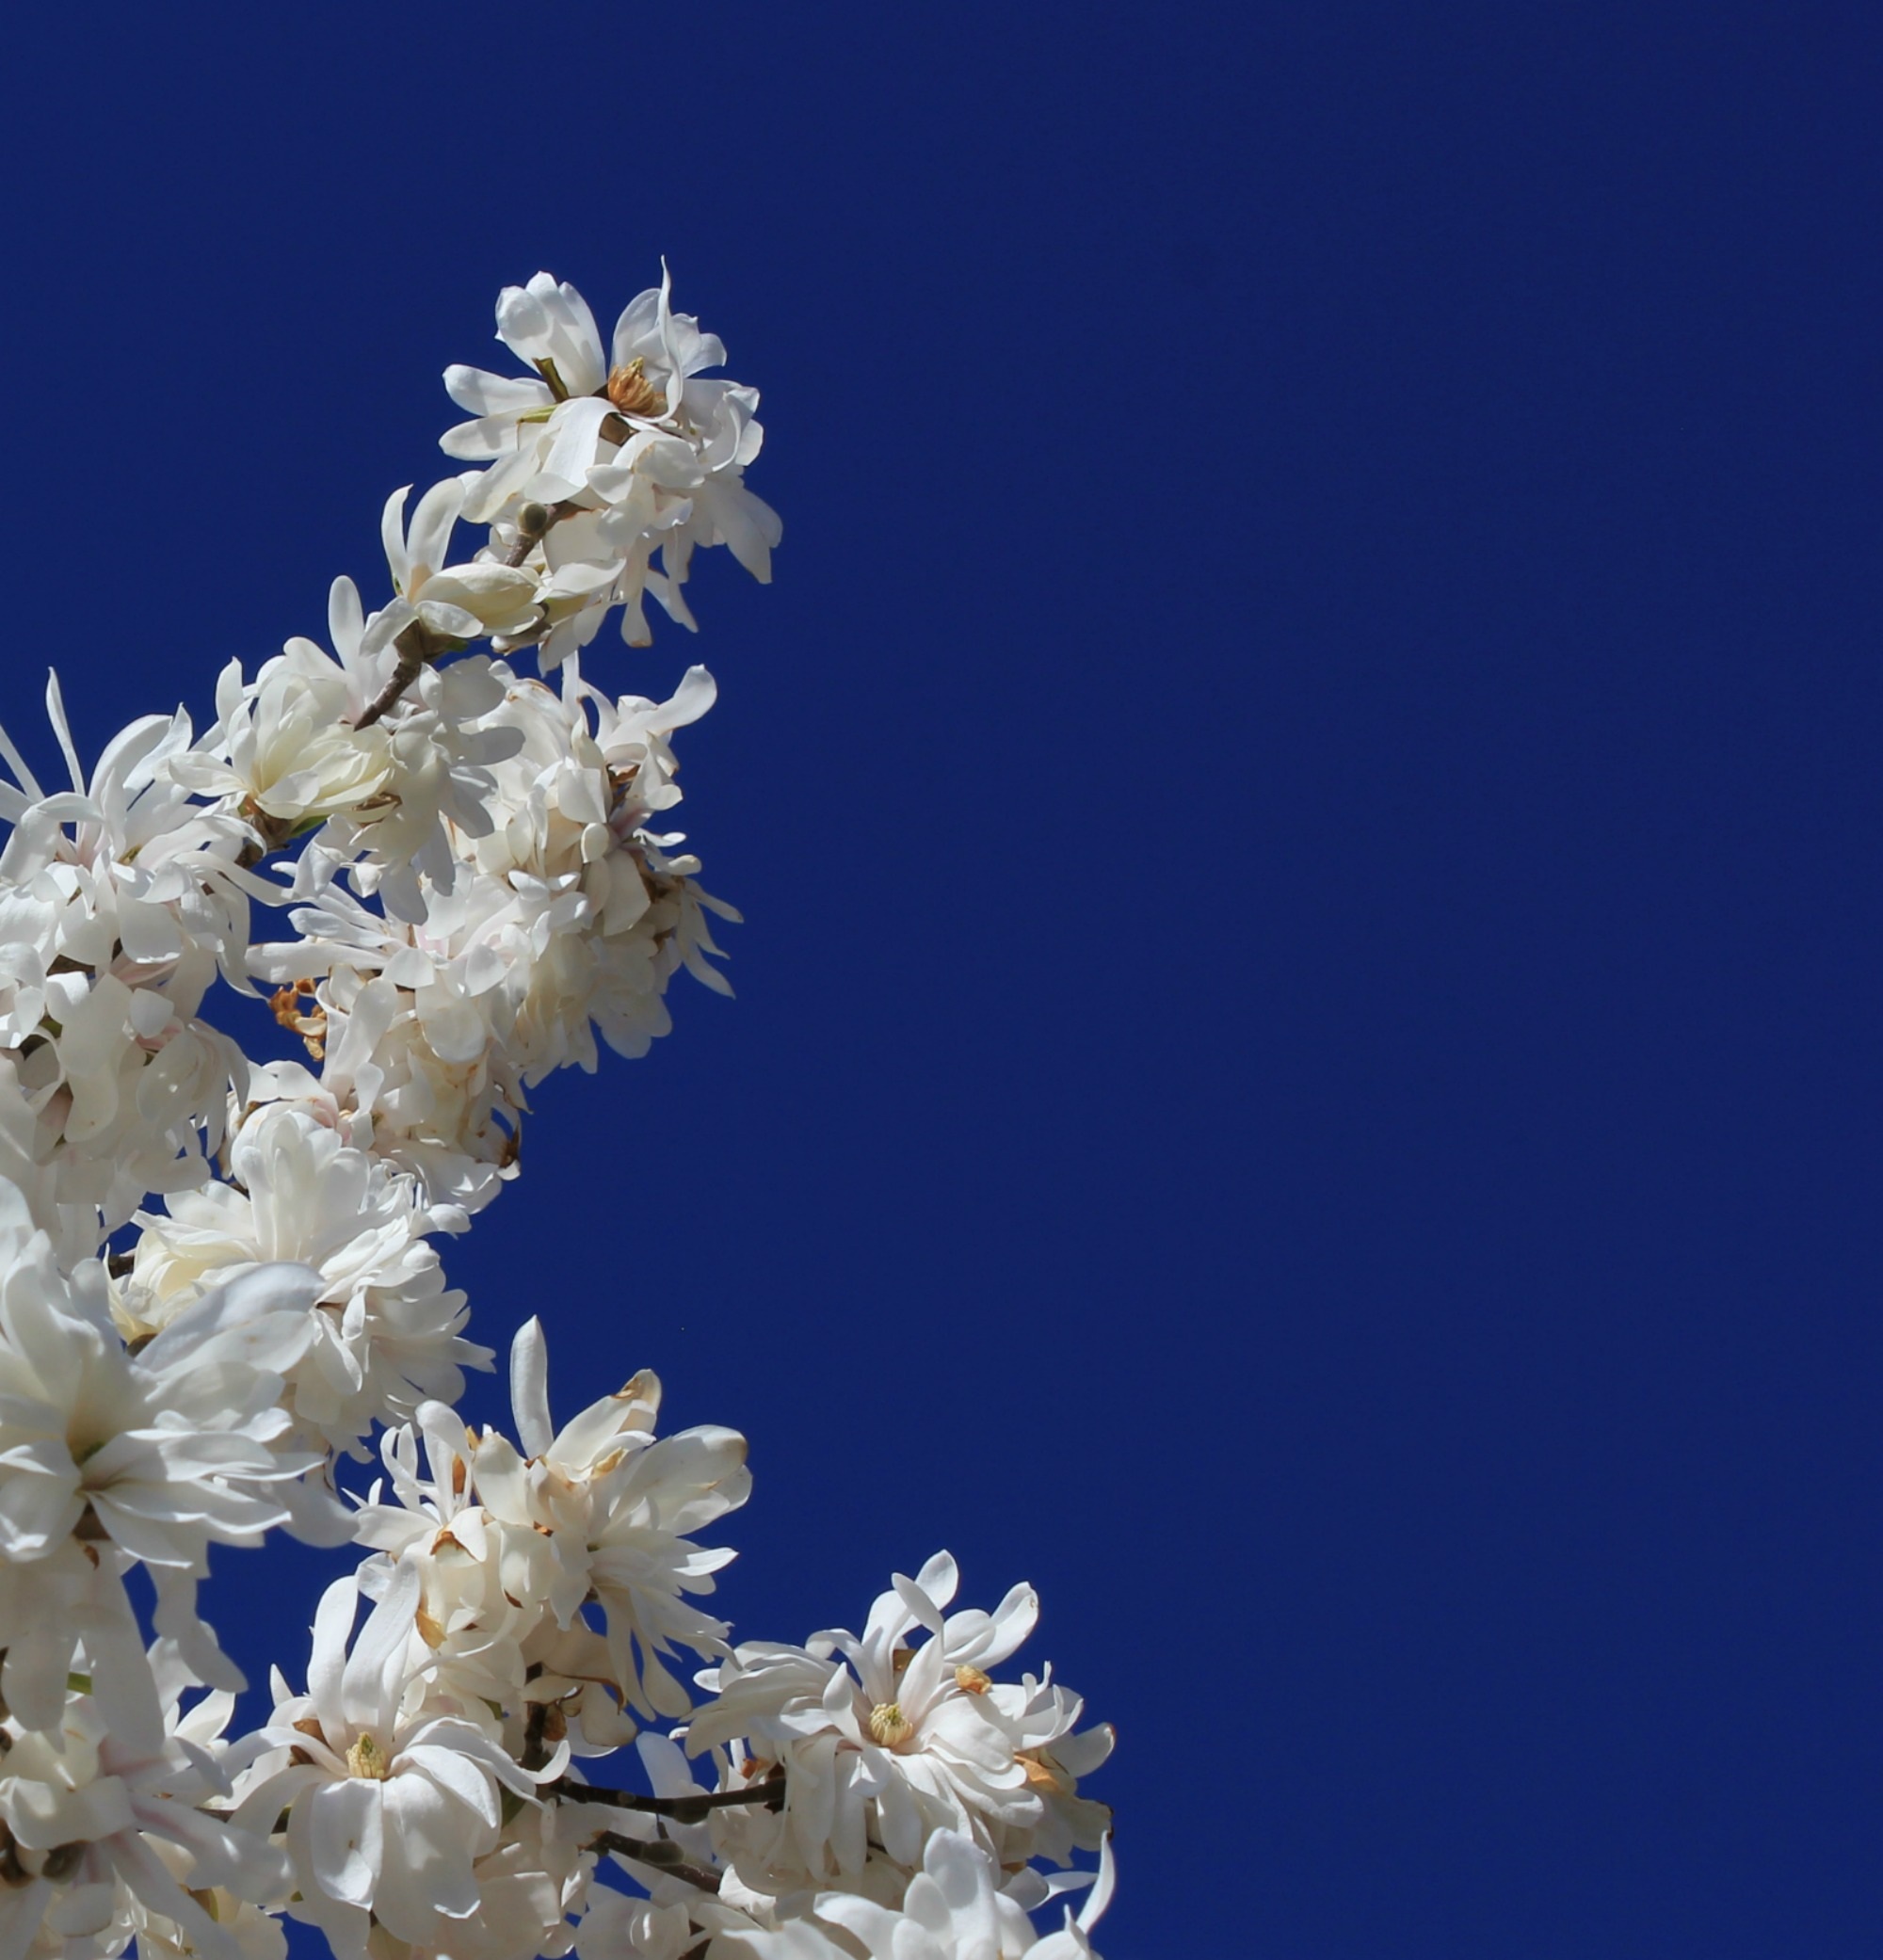
tree, nature, branch, blossom, plant, sky, white, sunlight, flower, petal, spring, blue, flora, shrub, springtime, magnolia, spring flower, macro photography, flowering plant, land plant